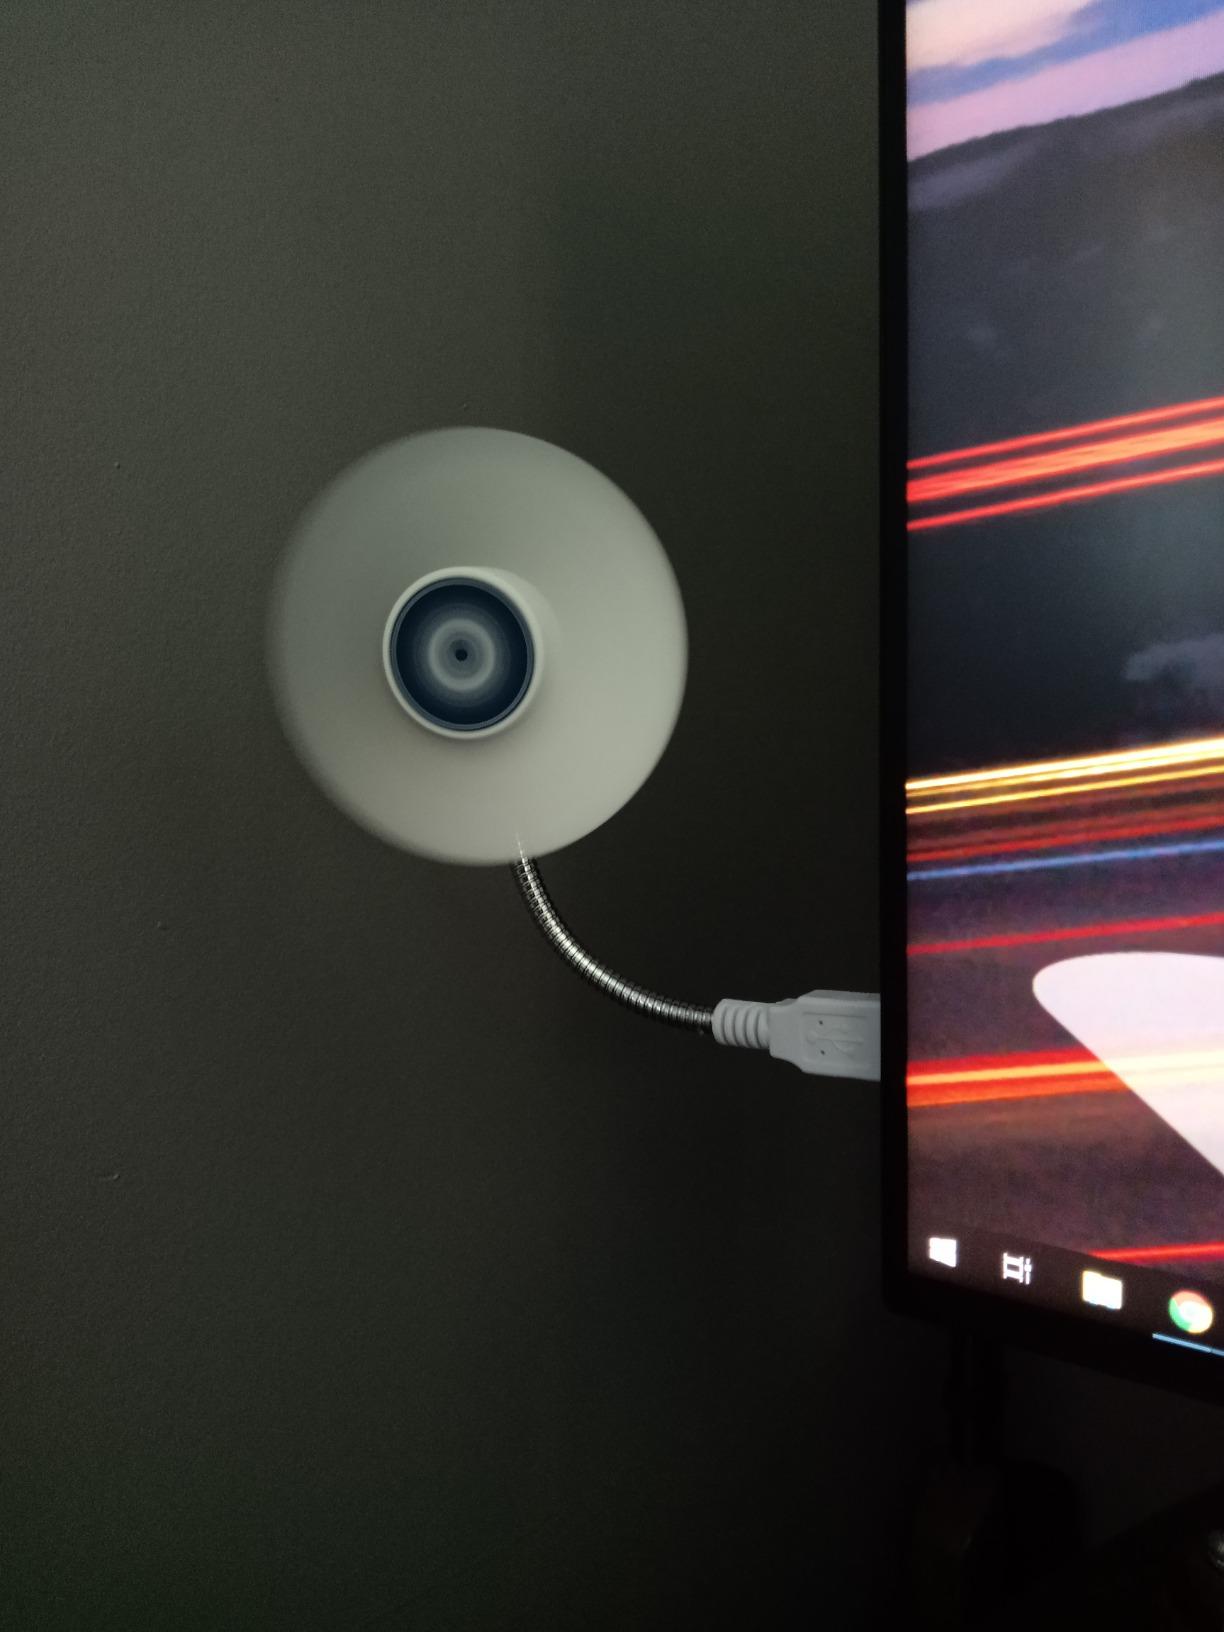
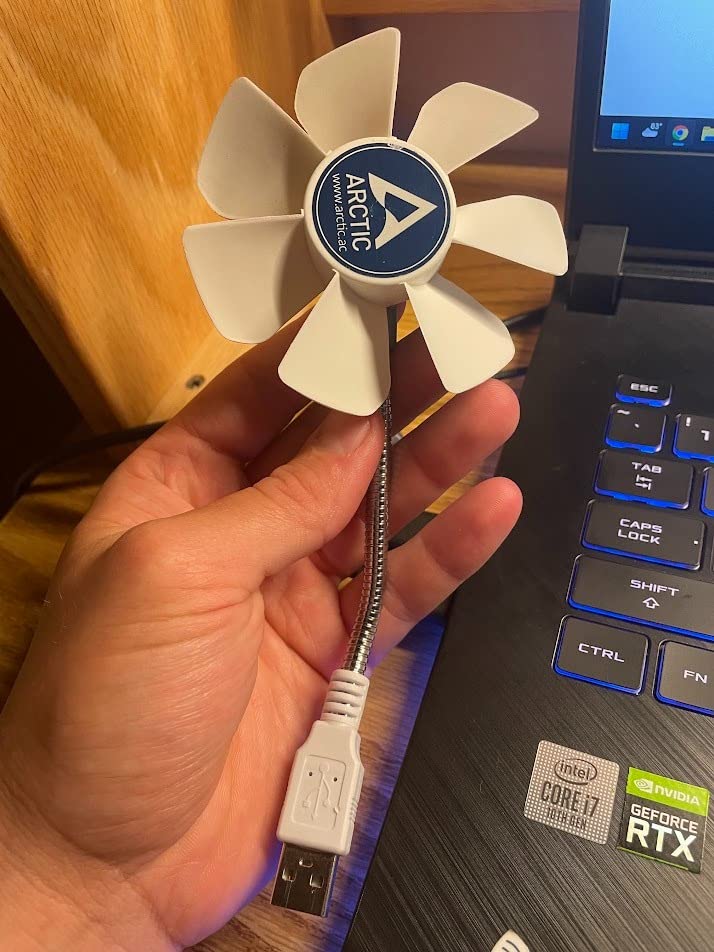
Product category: fan
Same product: yes